Trysull

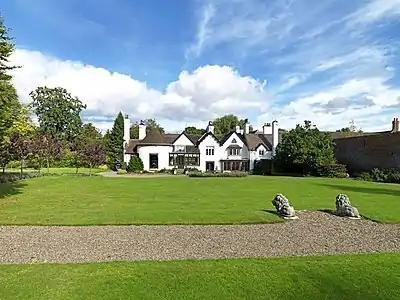
The Manor House, Seisdon Road, Trysull

The considerable wealth of the Mander family began to grow following the migration of Thomas Mander from the family’s farmland on the Warwickshire-Worcestershire border to the market town of Wolverhampton in the mid-1700s. By 1845, Mander Brothers had become a formidable industrial force in the area with a range of chemical and industrial businesses. The success of their paint and varnish business in the second half of the 19th century earned them a national reputation. The family were noted non-conformists, major philanthropists and local benefactors, and were regarded by their contemporaries as being progressive and public spirited.